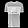
Label: T - shirt / top